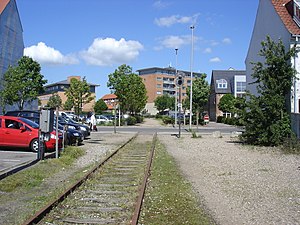
Horsens Station / Horsens Havnebane
Horsens Havnebane krydser Sønderbrogade, og skinnerne slutter
Horsens Station er en dansk jernbanestation i Horsens. Stationen lå oprindeligt ½ km længere inde i byen, hvor Vitus Beringsplads nu ligger, men blev i 1929 flyttet til sin nuværende placering ved Bygholm Å, der måtte omlægges.